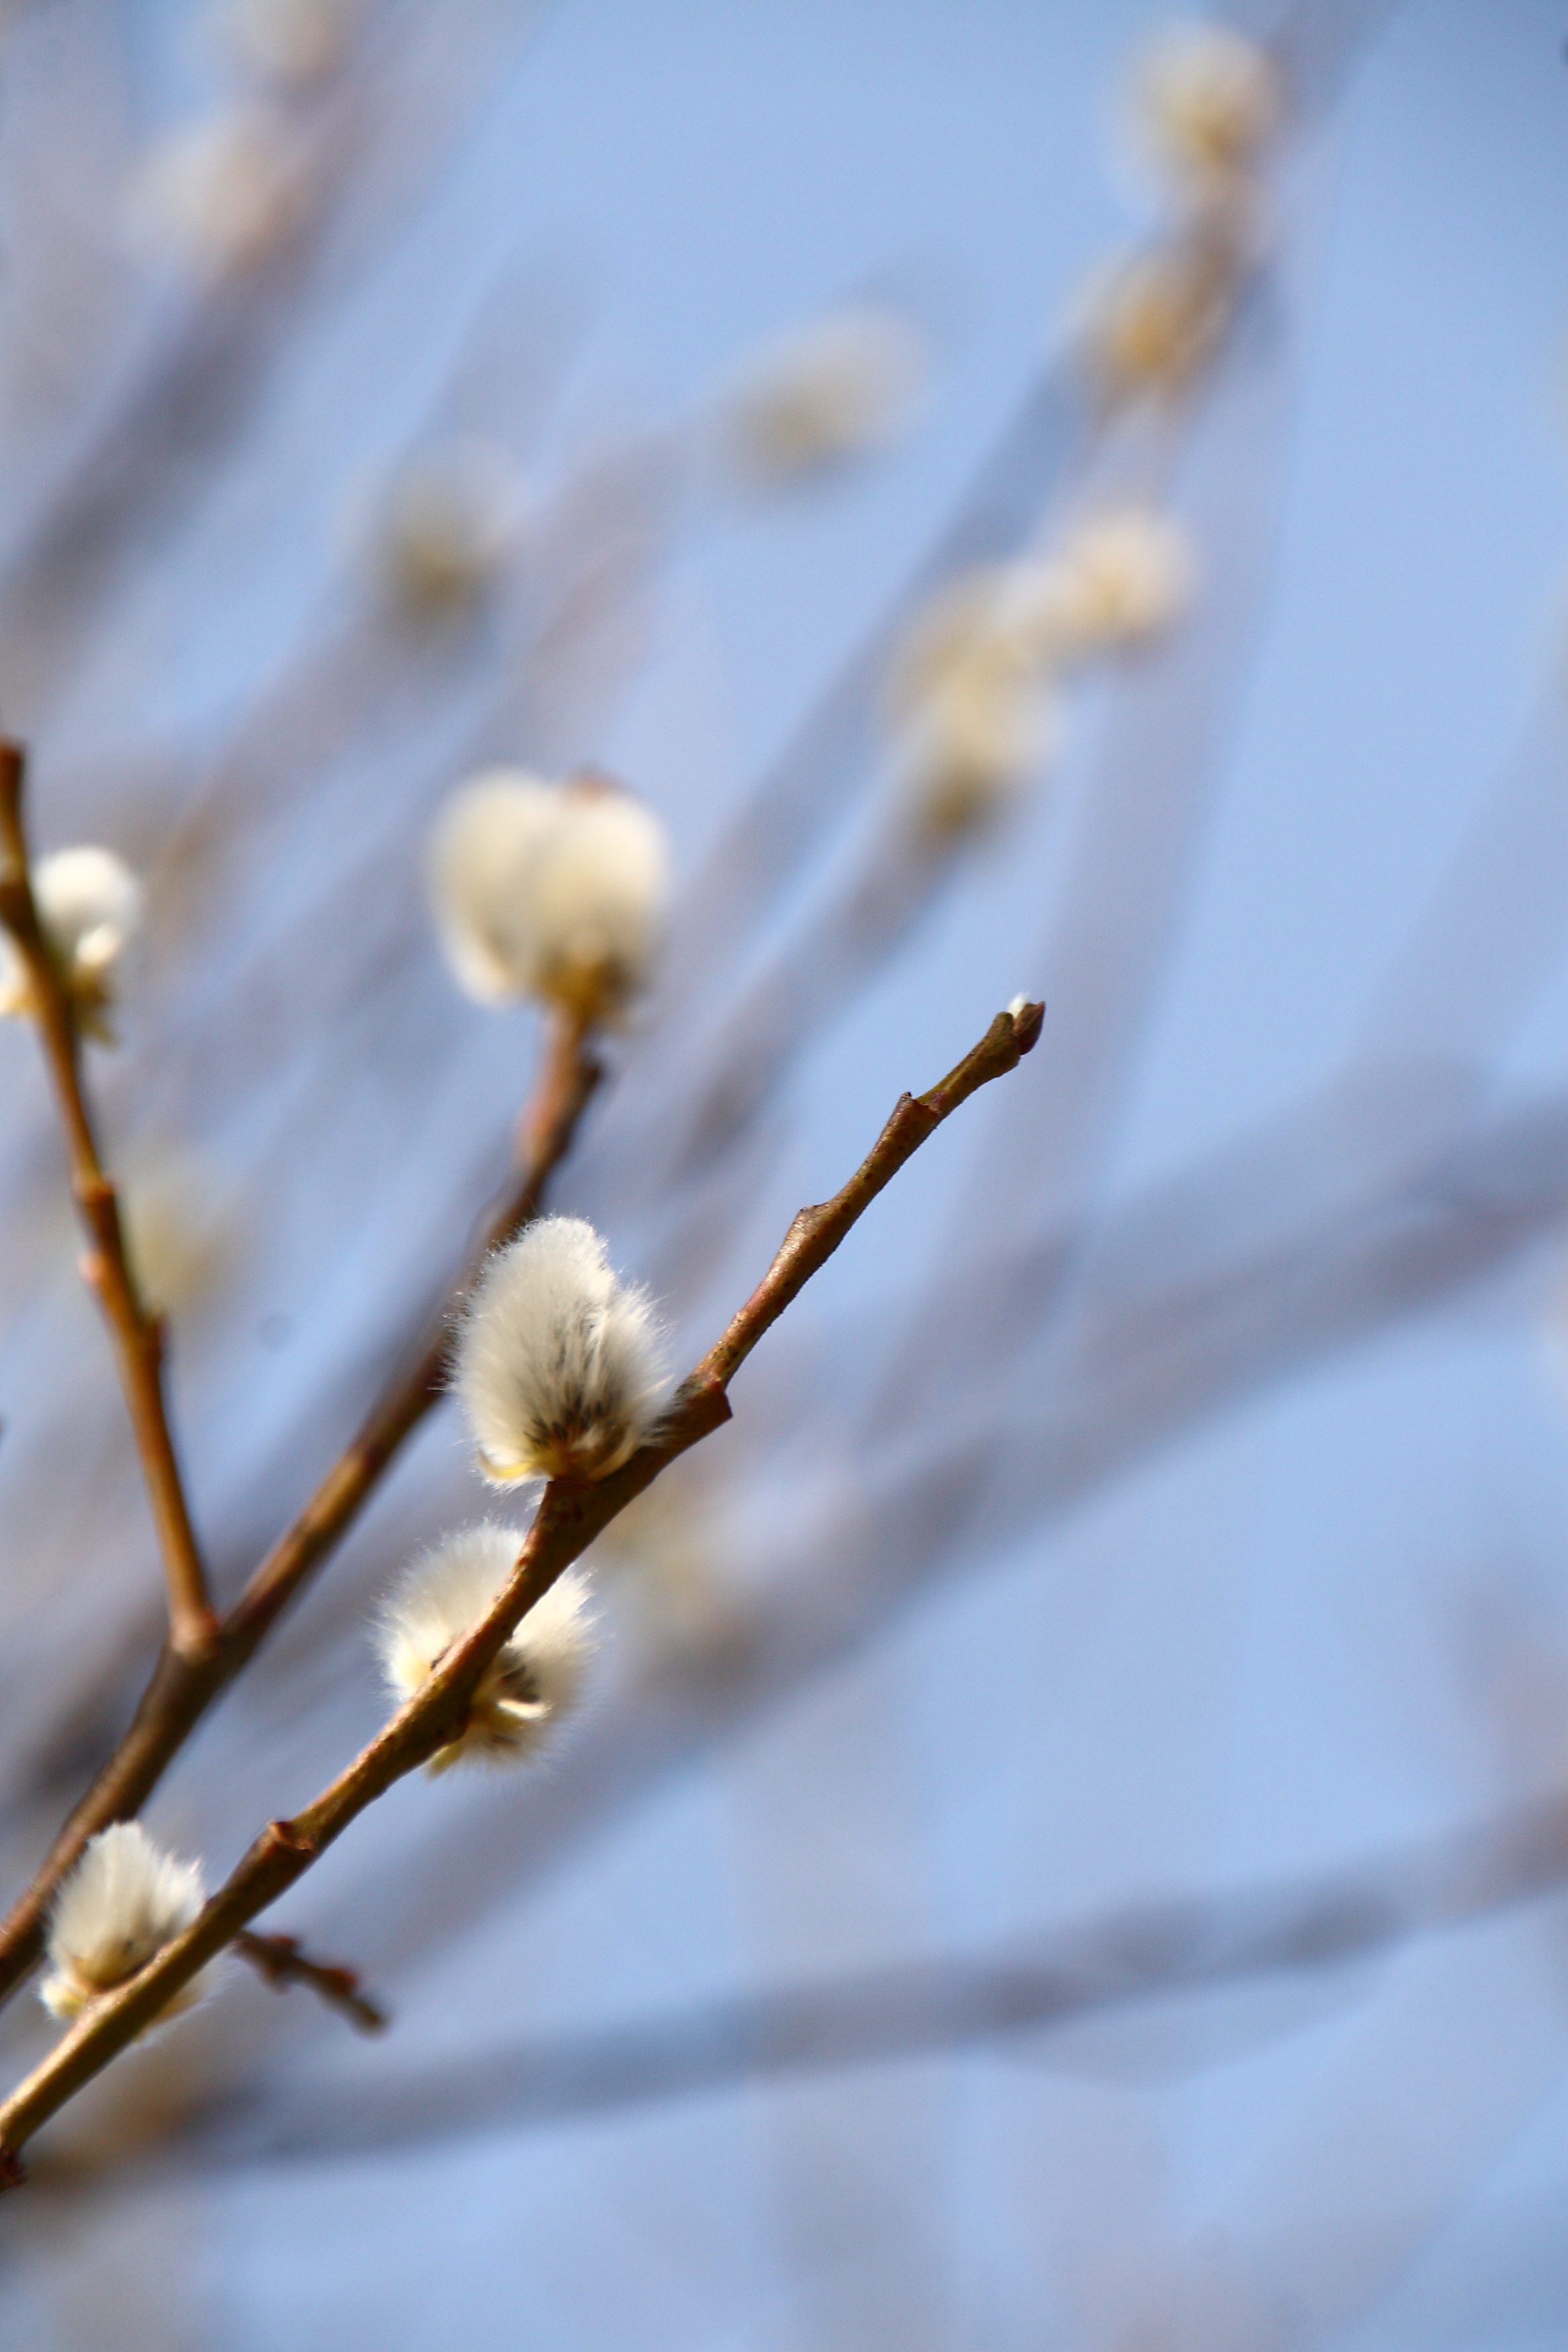
tree, nature, branch, blossom, winter, plant, sunlight, leaf, flower, bloom, frost, spring, close, flora, season, twig, close up, branches, bud, macro photography, signs of spring, palm kitten, pussy willow, grass family, plant stem